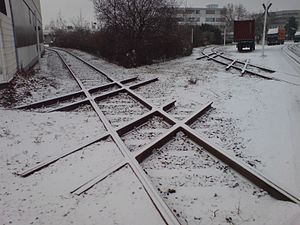
Jernbanekrydsning
Adskillige skæve krydsninger i havnen i Mainz, Tyskland.
En jernbanekrydsning eller sporkrydsning er hvor to jernbanespor krydser hinanden i samme niveau.